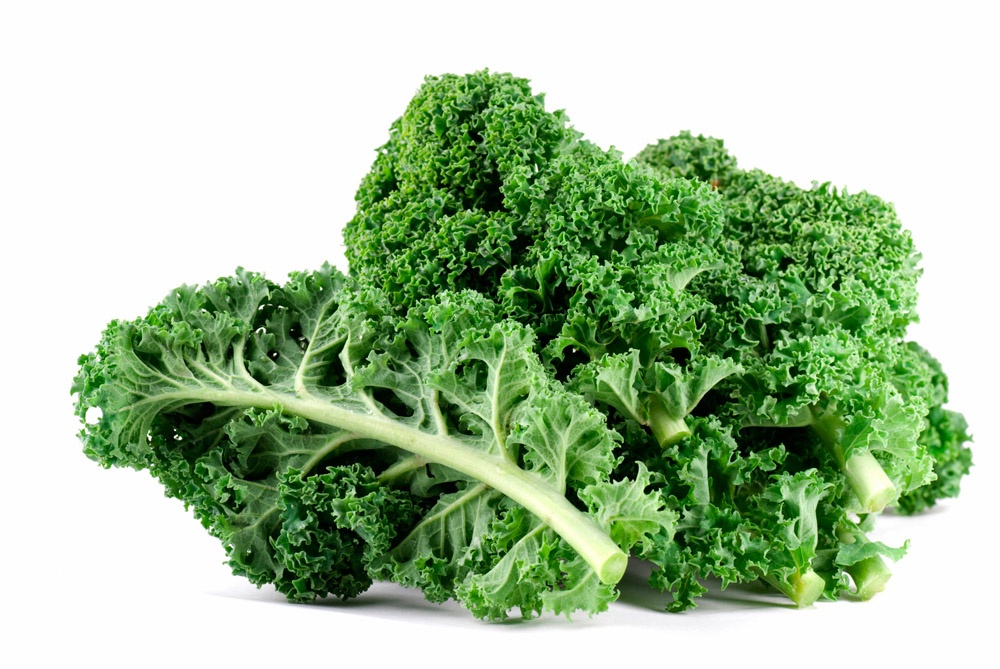
Kale (atado)
Brand: Orgánicos San Antonio
Category: Food, Beverages & Tobacco > Food Items > Fruits & Vegetables > Fresh & Frozen Vegetables > Greens > Kale